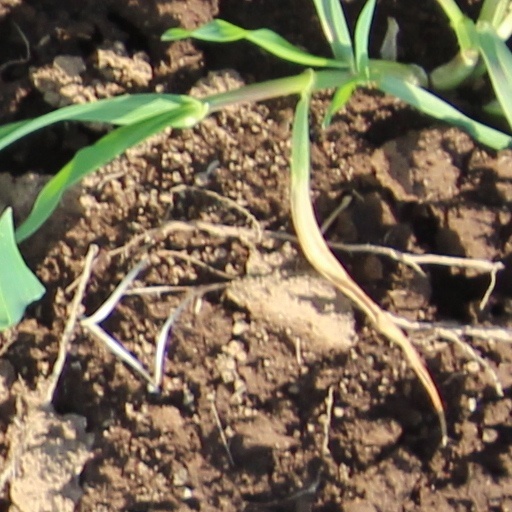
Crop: wheat